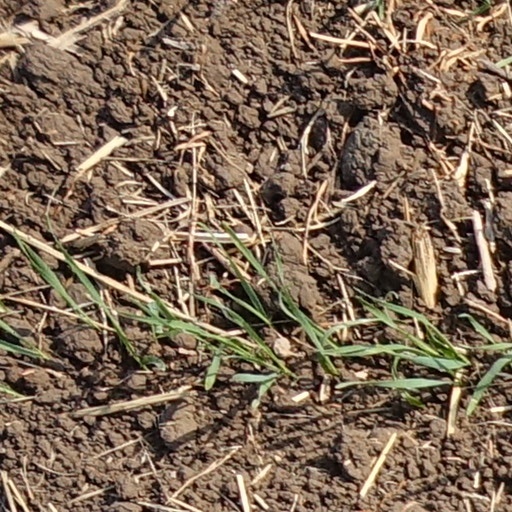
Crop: wheat